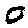
Label: 0